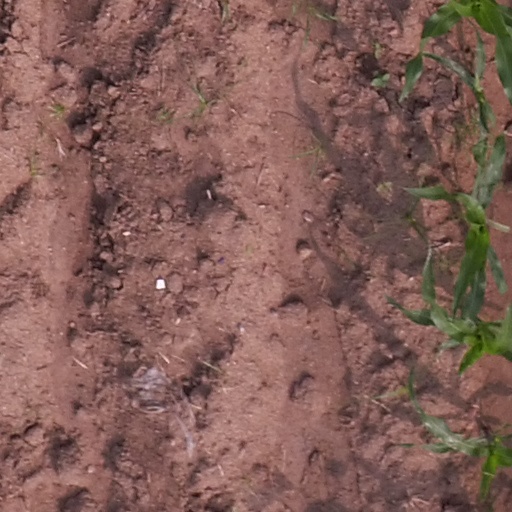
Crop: maize; corn